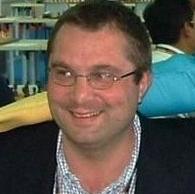
Age: 38